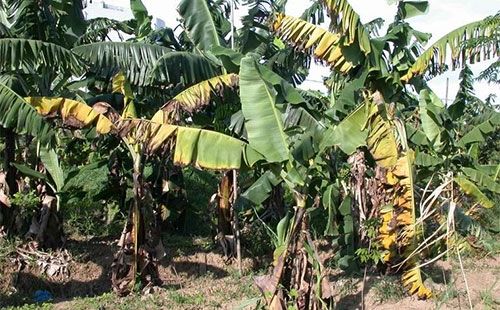
Plant: Banana
Disease: banana panama disease